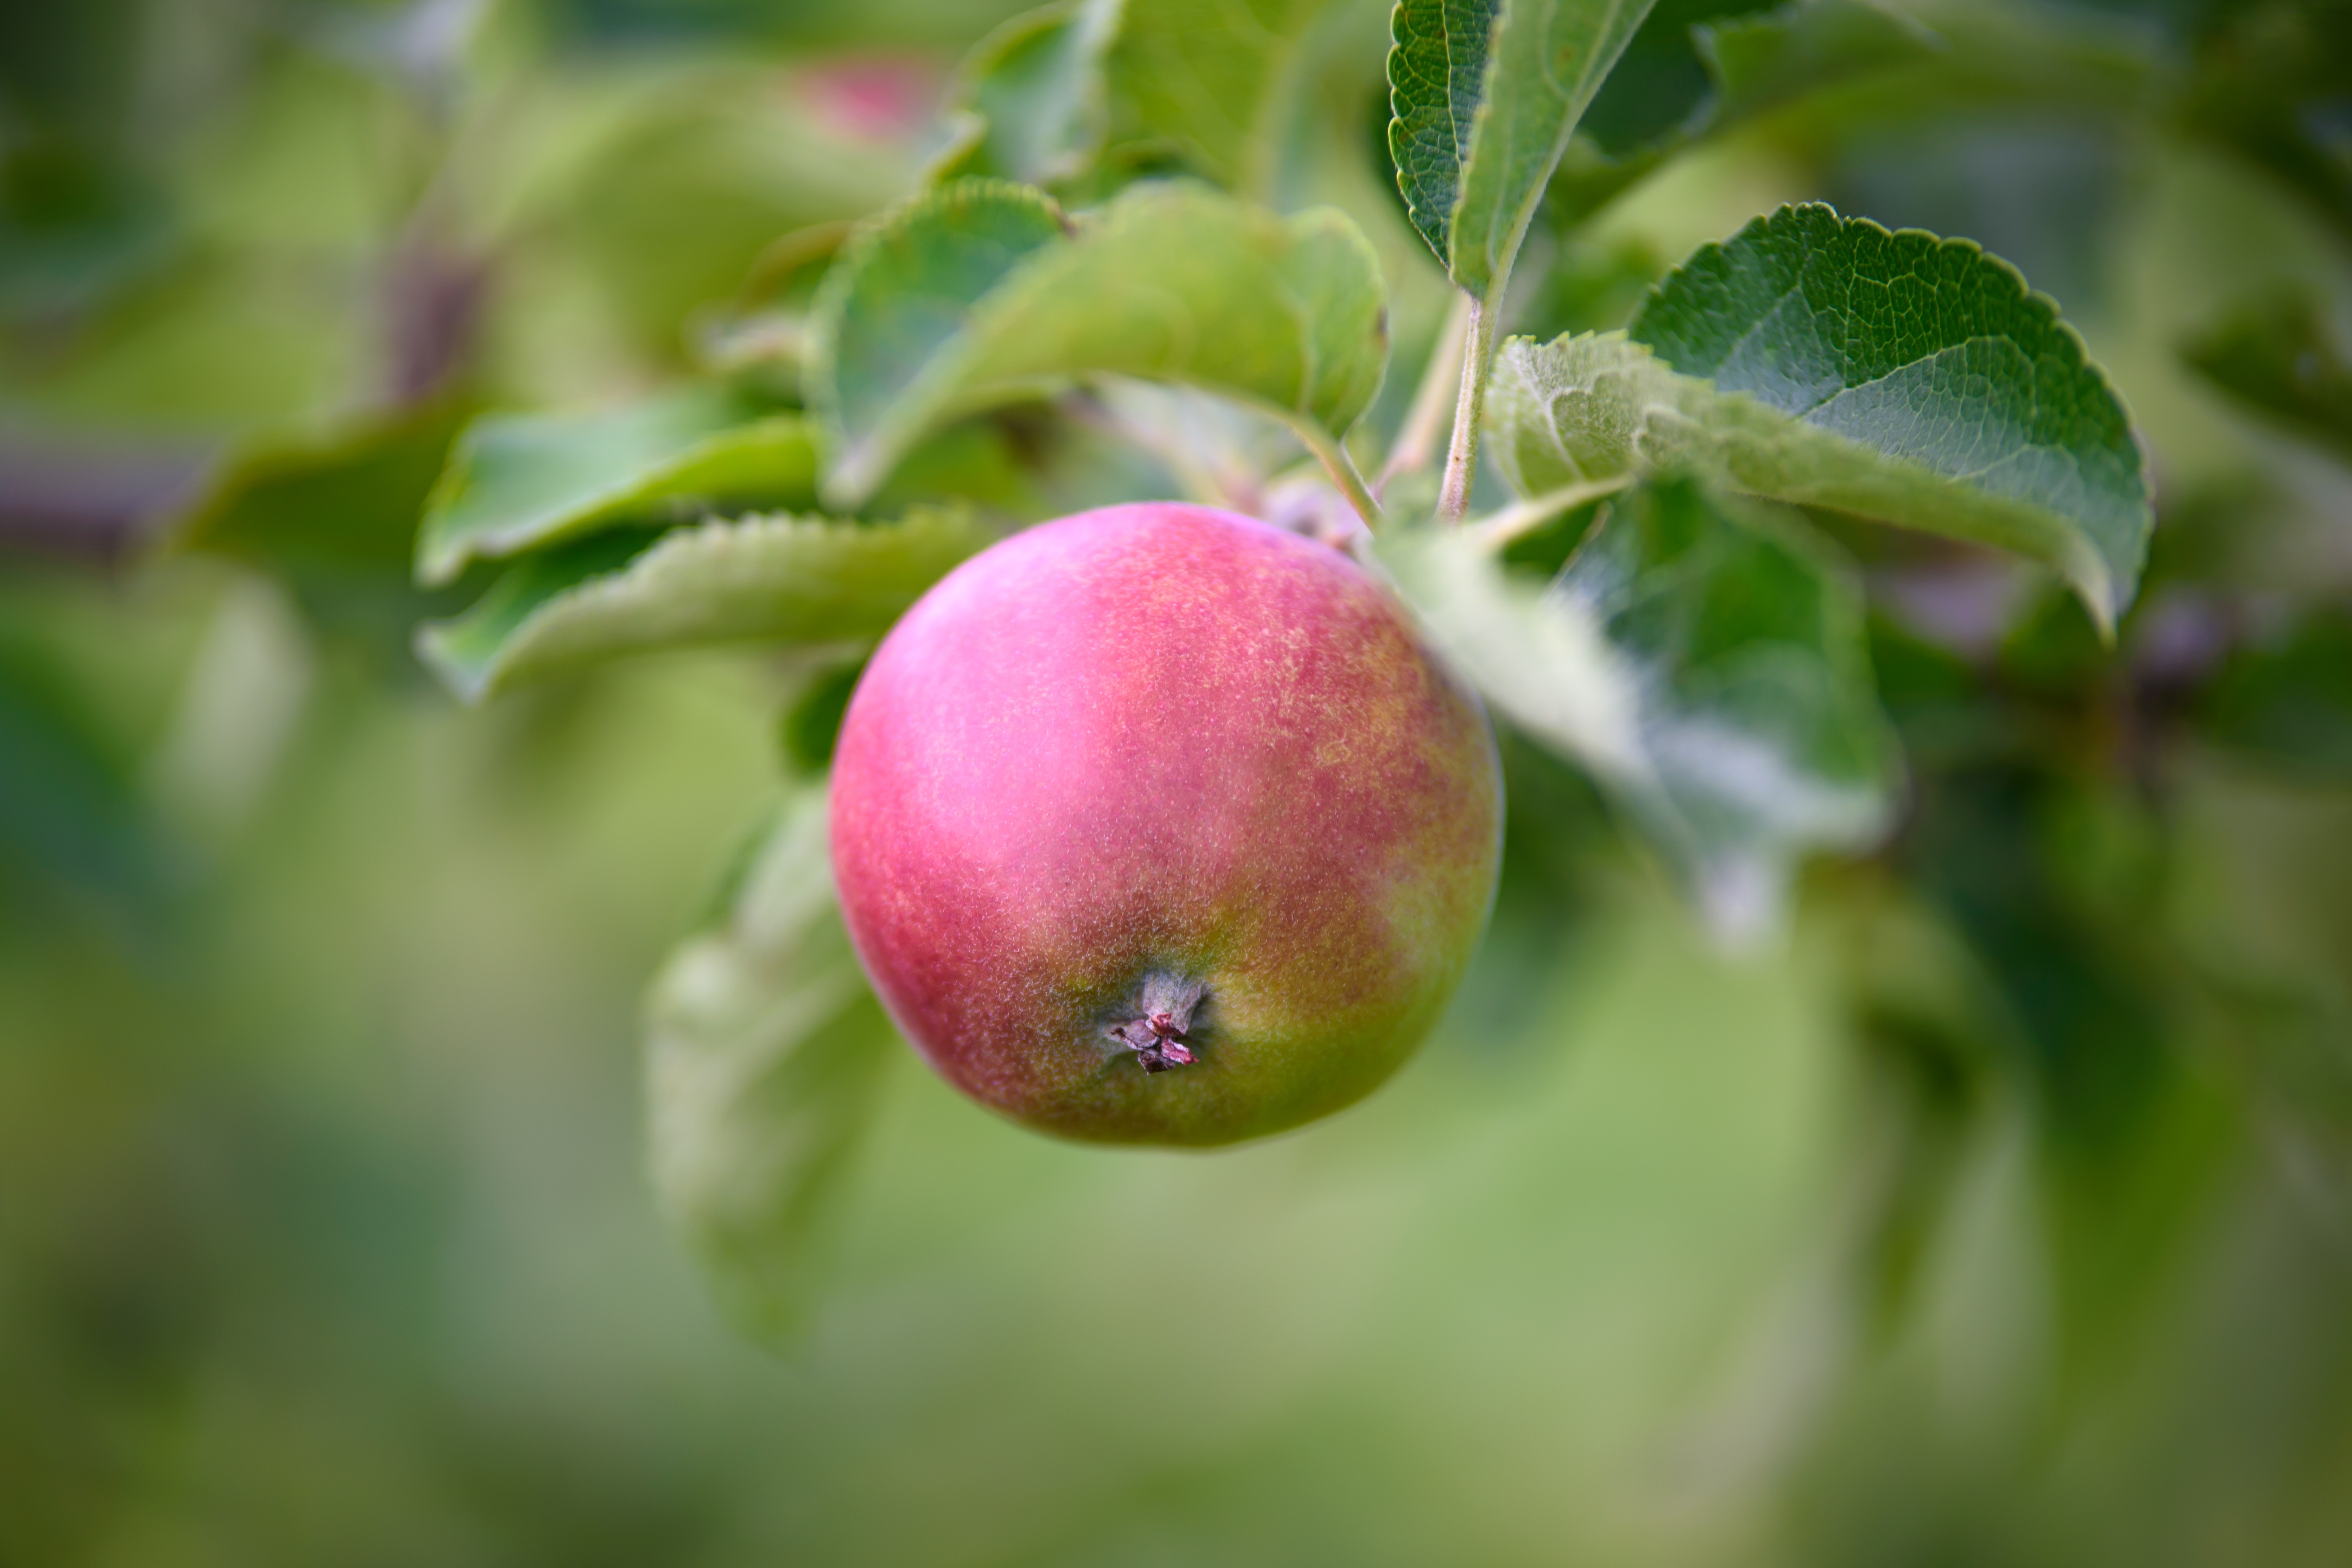
apple, tree, nature, branch, blossom, plant, fruit, berry, flower, foliage, food, green, produce, macro, natural, agriculture, garden, closeup, flora, health, sad, vegetation, healthy food, healthy eating, branch with apples, macro photography, flowering plant, rose family, fruit growing, the cultivation of, land plant